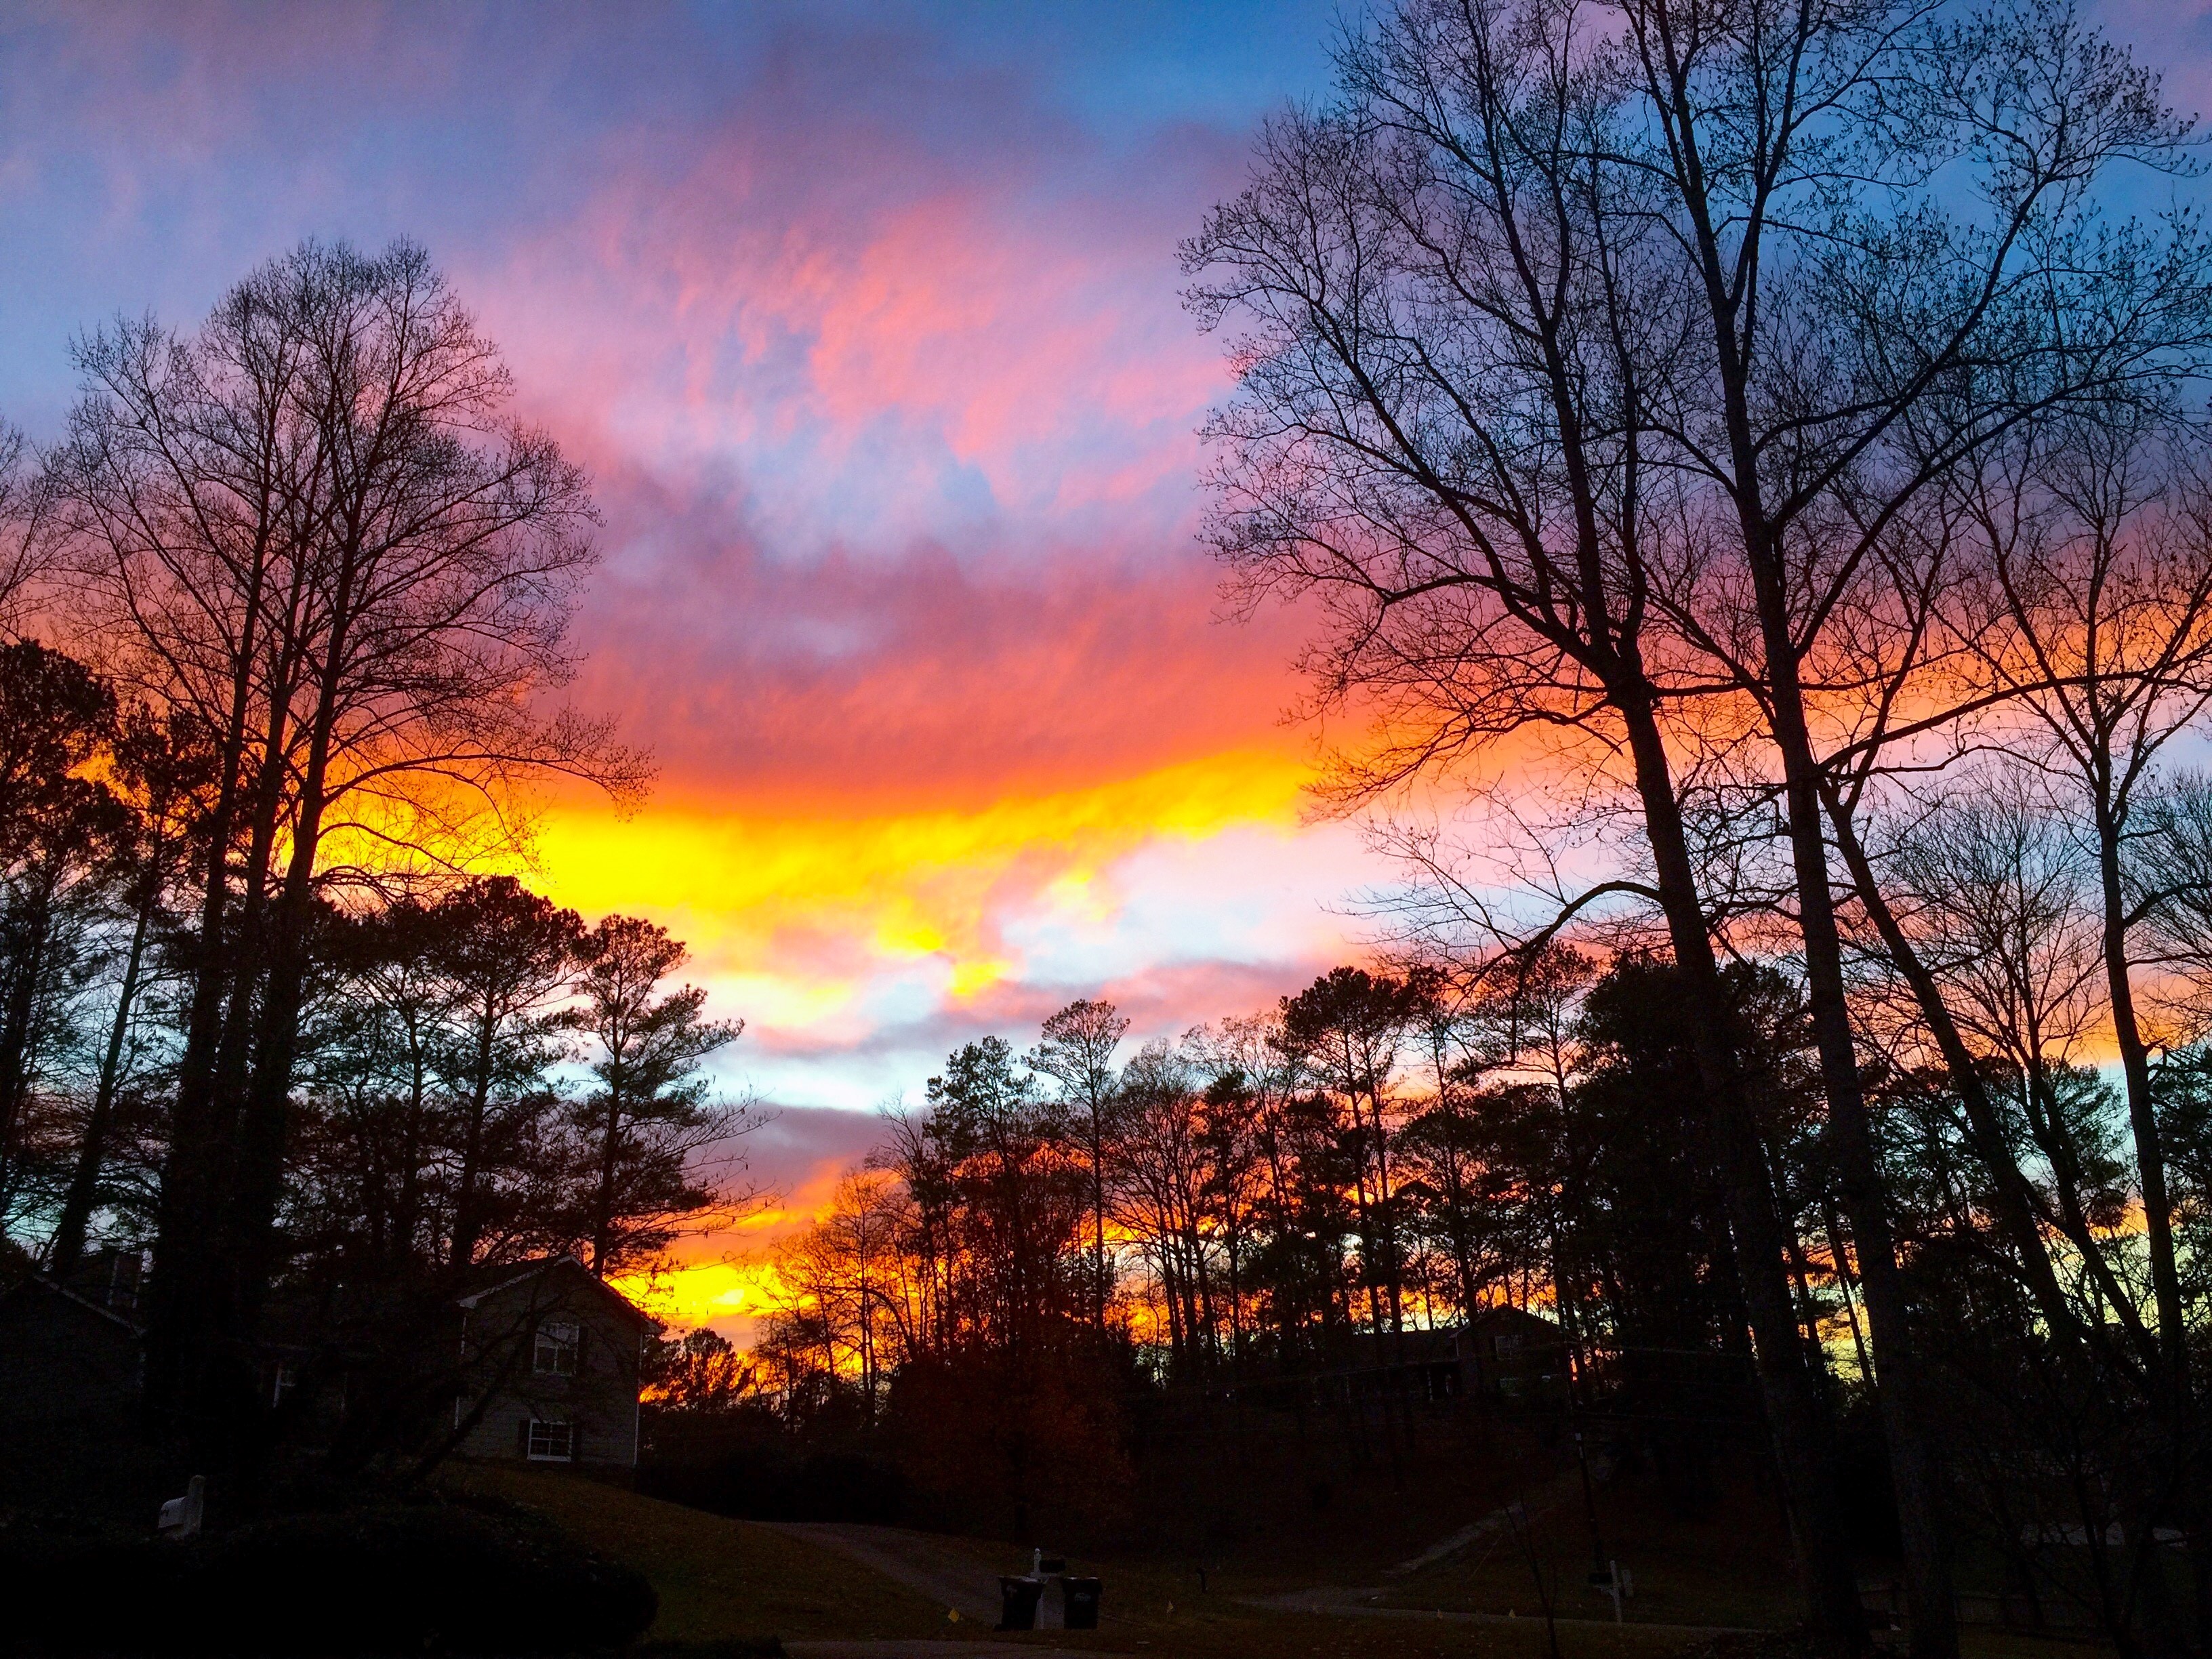
tree, nature, cloud, sky, sun, sunrise, sunset, sunlight, morning, dawn, dusk, evening, scenic, autumn, colorful, afterglow, sunrise landscape, woody plant